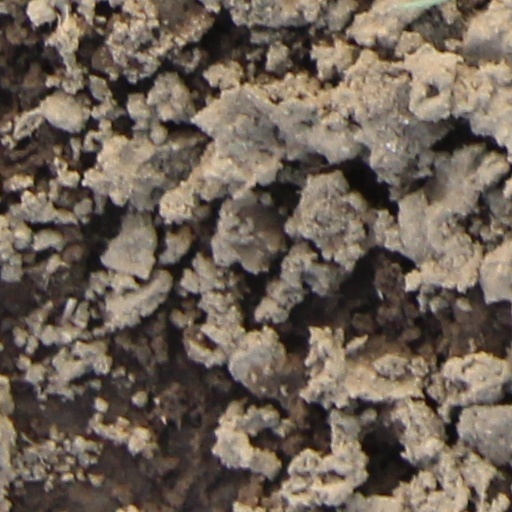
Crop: wheat